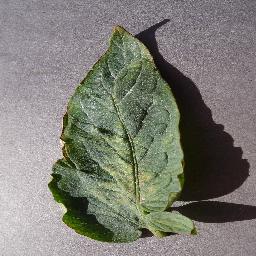
Label: Tomato___Spider_mites Two-spotted_spider_mite